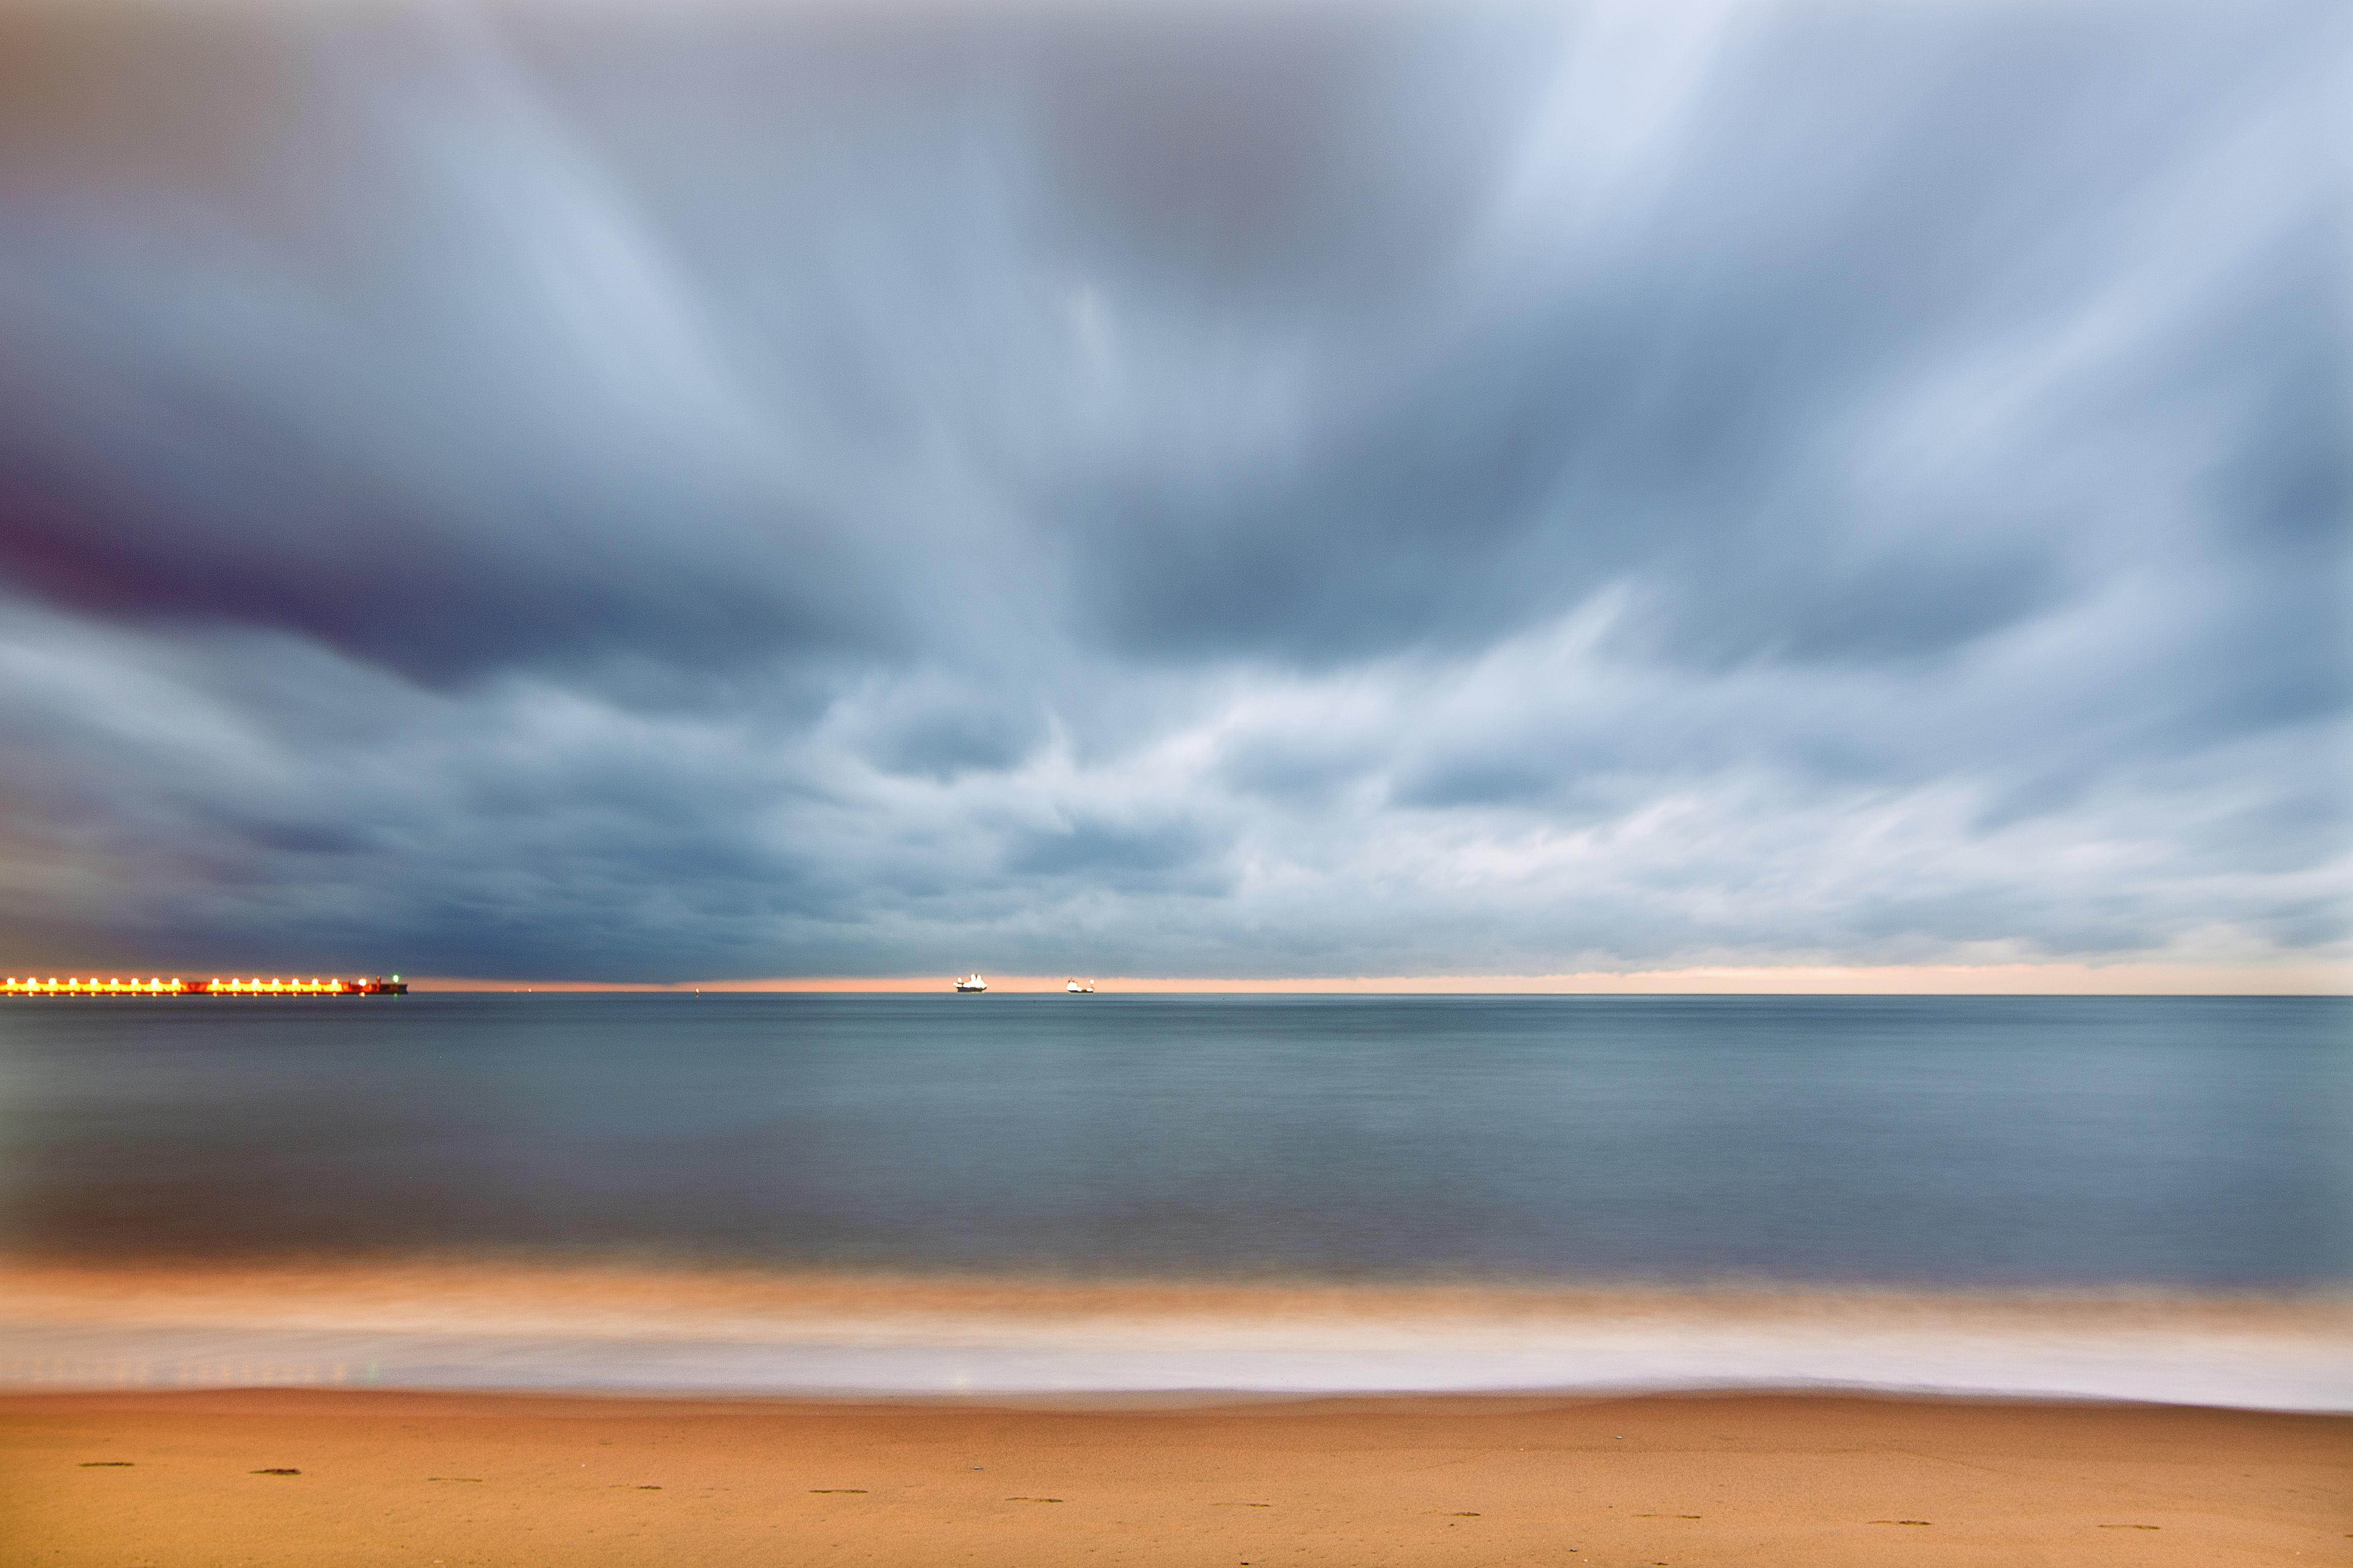
beach, landscape, sea, coast, water, sand, ocean, horizon, cloud, sky, sun, sunrise, sunset, sunlight, morning, shore, wave, dawn, summer, travel, dusk, evening, surf, reflection, seascape, seashore, body of water, meteorological phenomenon, atmospheric phenomenon, wind wave